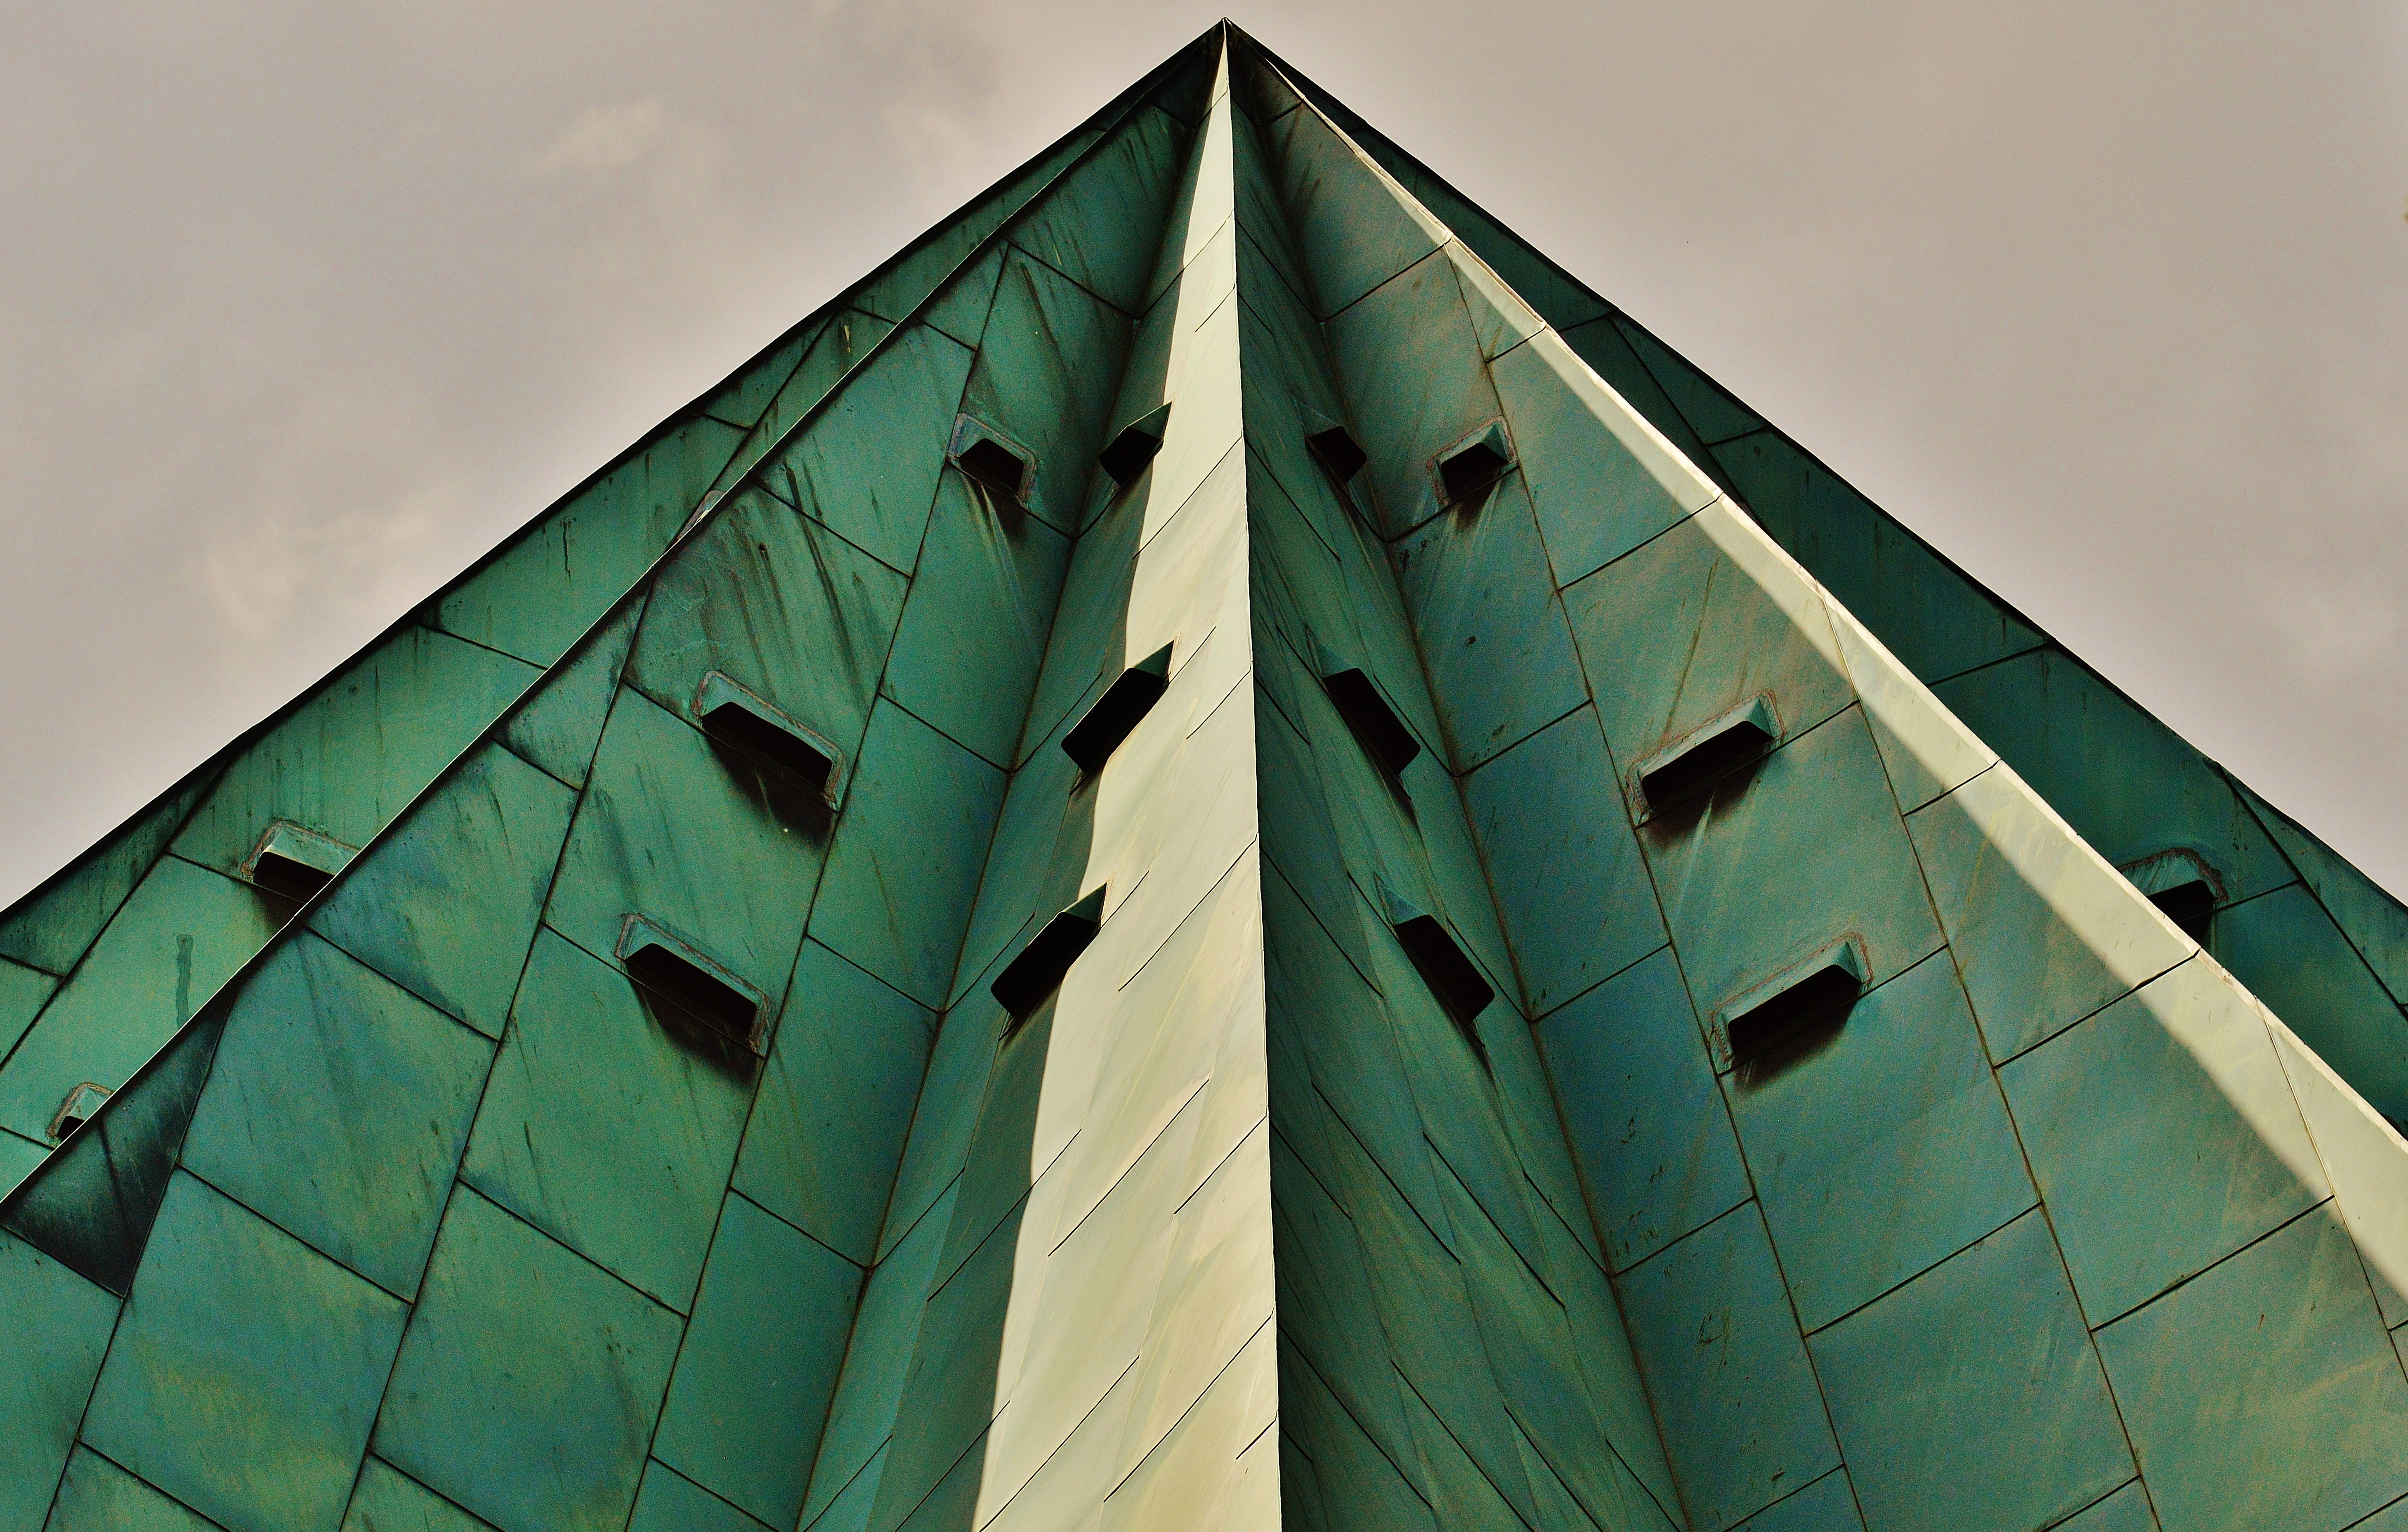
green, blue, architecture, line, leaf, turquoise, wall, triangle, facade, symmetry, sky, Tints and shades, design, building, pattern, glass, plant